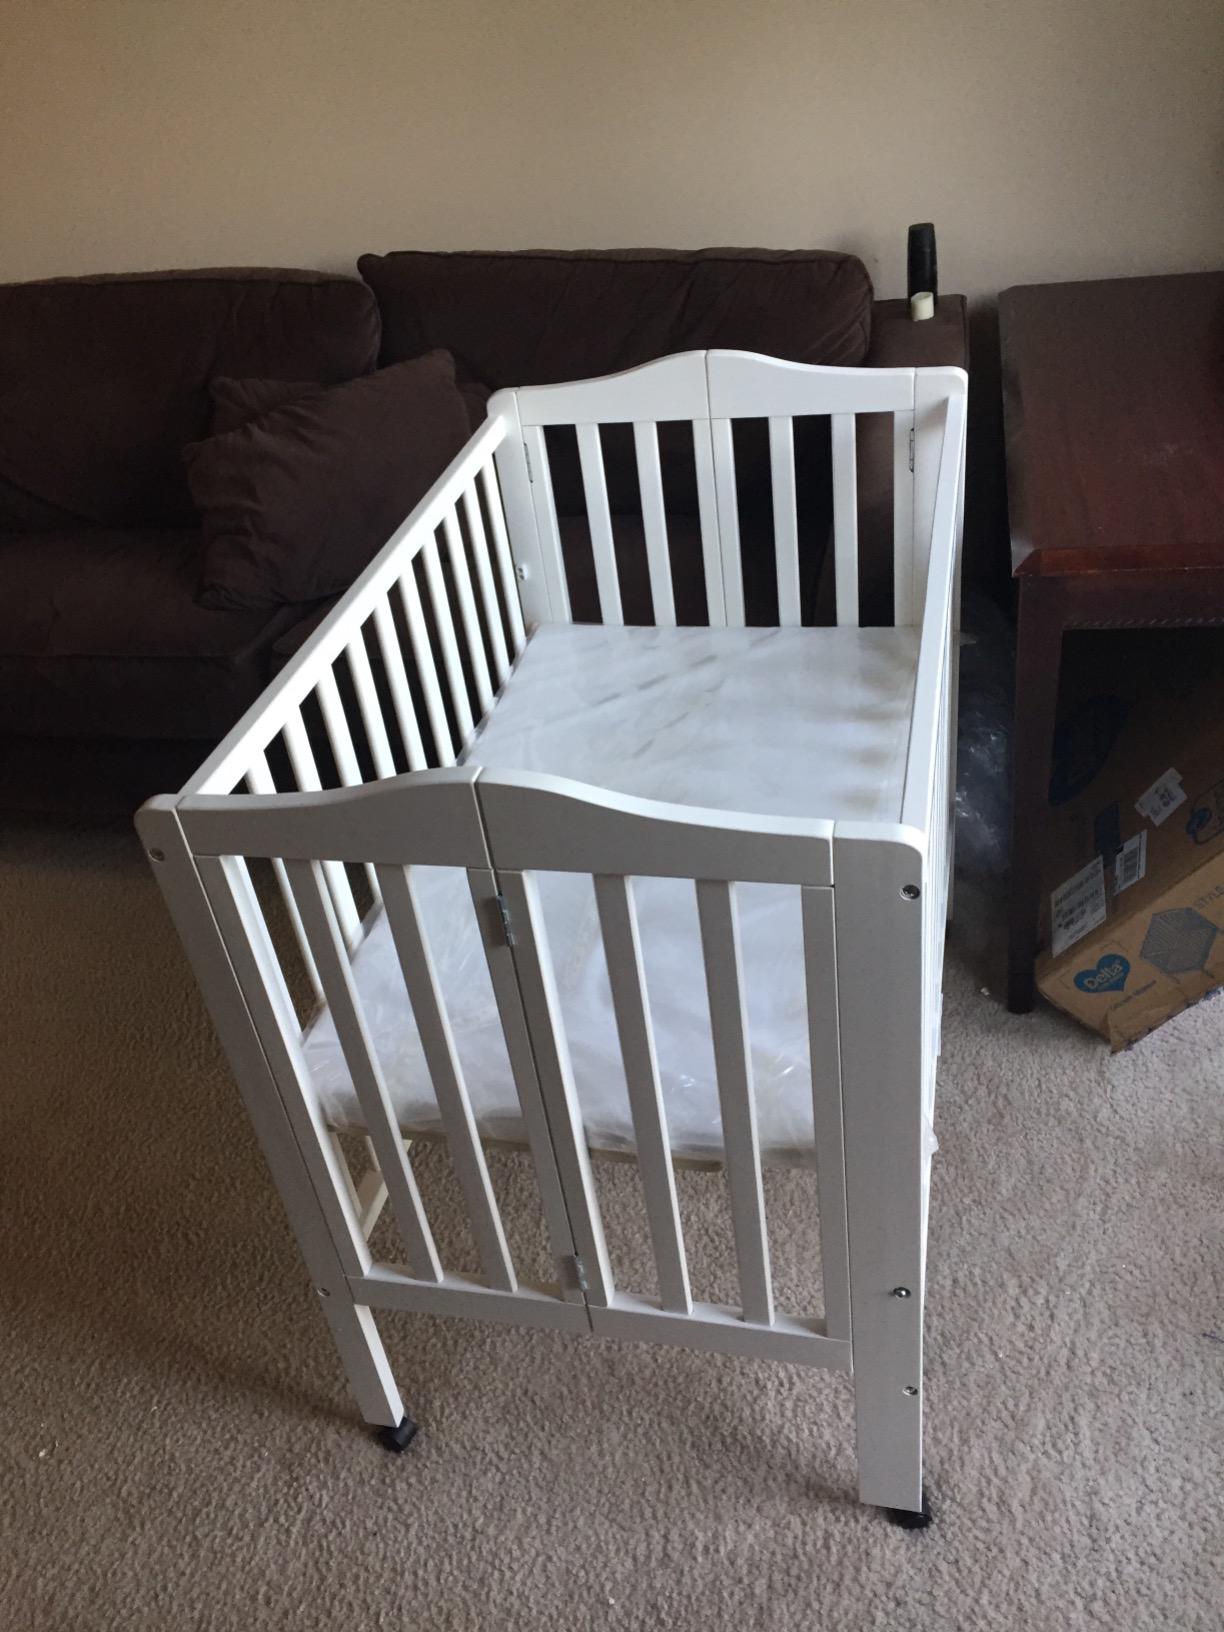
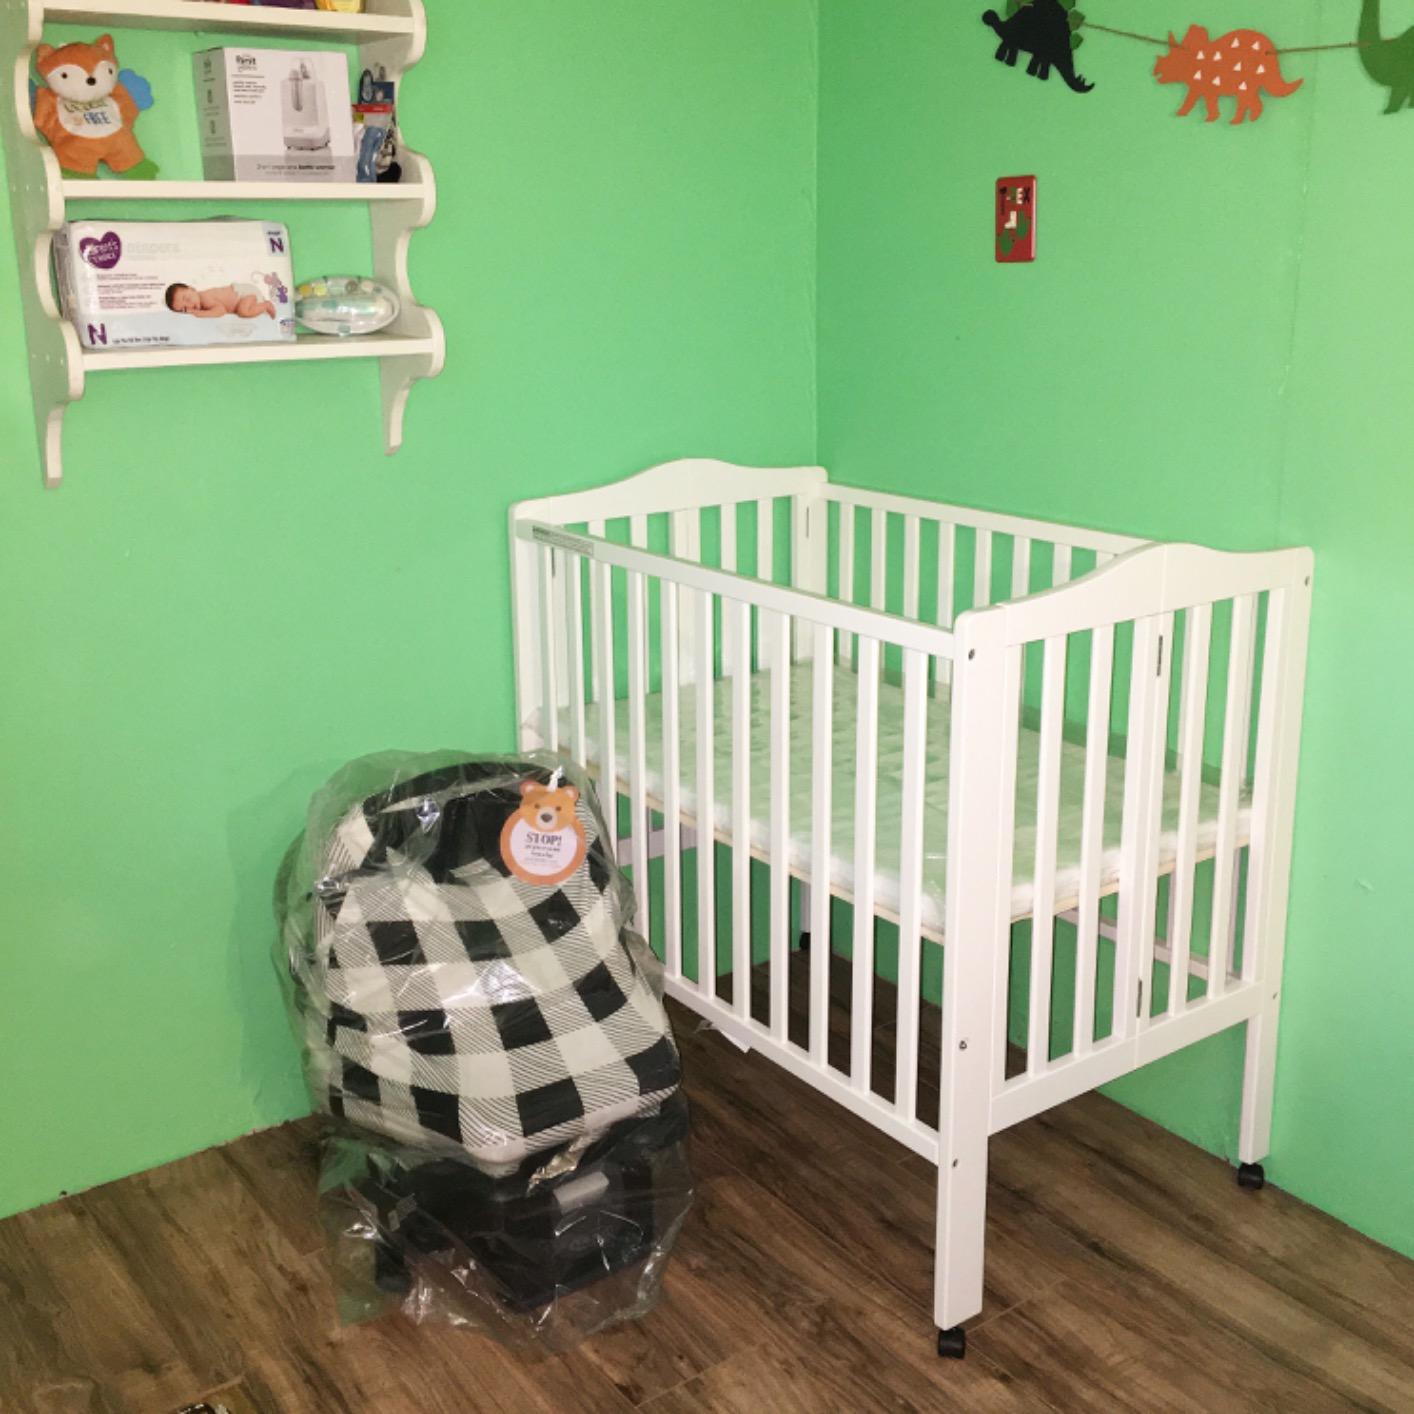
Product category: products_crib
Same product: yes